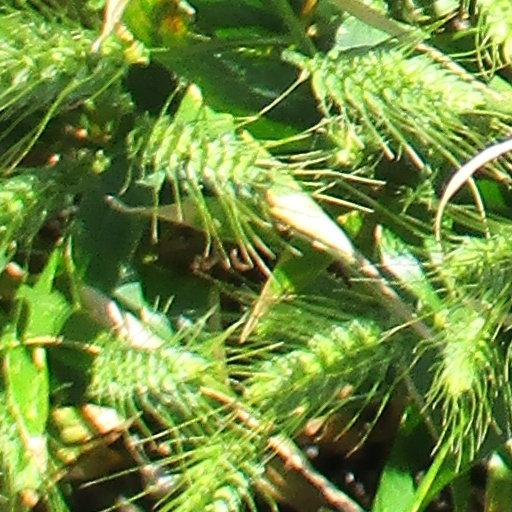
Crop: wheat